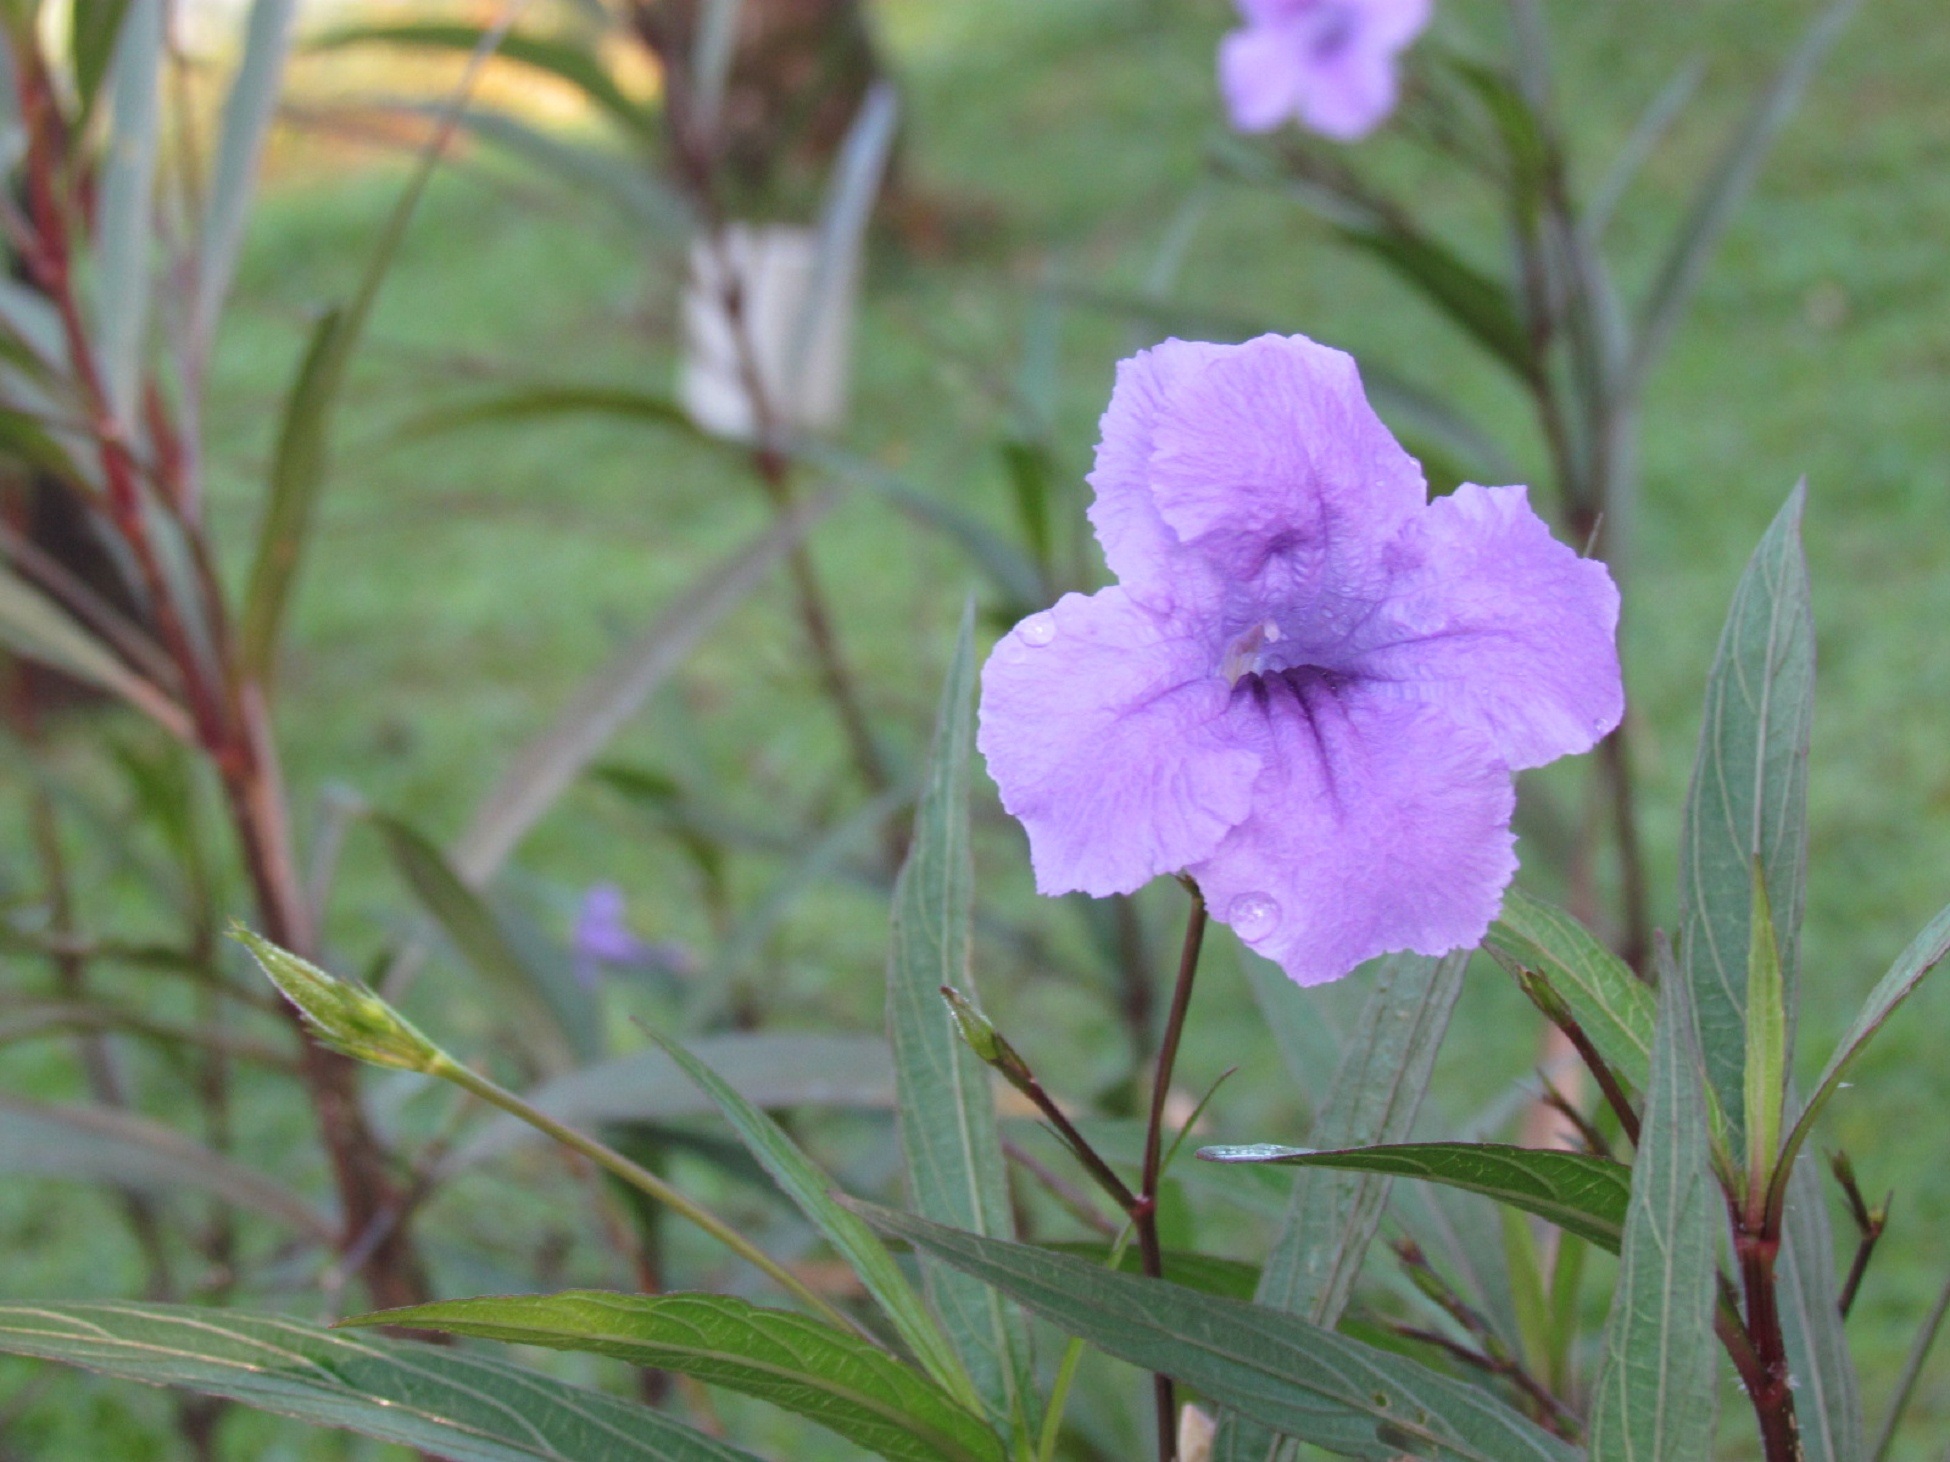
nature, blossom, plant, texture, leaf, flower, purple, petal, floral, spring, green, color, fresh, botany, garden, flora, wildflower, day, flowering plant, land plant